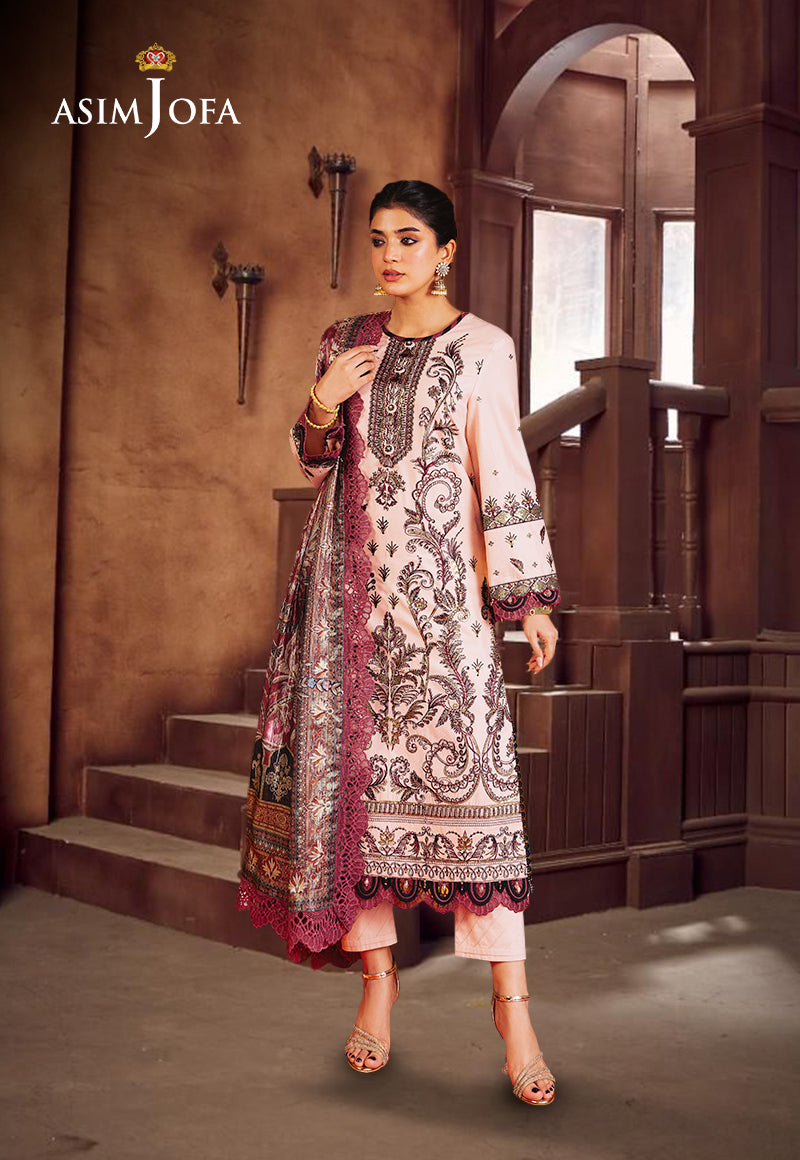
pink mohair embroidered suit